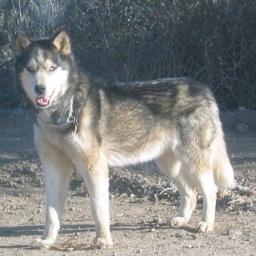
Animal: dogs